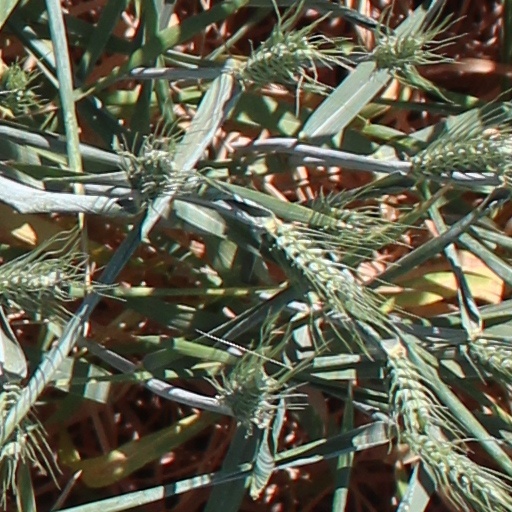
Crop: wheat